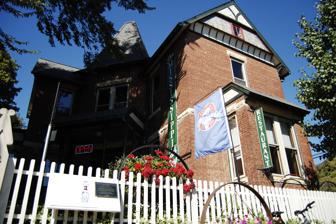
Building: Charles Brainerd House
Country: United States of America
Year built: 1885
Historic house in Illinois, United States United States historic place Charles Brainerd House U.S. National Register of Historic Places Show map of Illinois Show map of the United States Location 420 E. Main St., Grafton, Illinois Coordinates 38°58′19″N 90°25′45″W / 38.97194°N 90.42917°W / 38.97194; -90.42917 Area less than one acre Built 1885 ( 1885 ) Architect Embley, William Architectural style Queen Anne MPS Grafton MPS NRHP reference No. 98000065 Added to NRHP February 5, 1998 The Charles Brainerd House is a historic house located at 420 E. Main St. in Grafton , Illinois . The house was built in 1885 for Charles Corrington Brainerd, the superintendent of the Grafton Stone and Transportation Company. Architect William Embley designed the house in the Queen Anne style. The house has an asymmetrical plan which includes an angled front entrance and a multi-component roof with several gables and a pyramid above the entrance. Three of the gable ends feature coved cornices and decorative shingles and wood pieces. The front porch is supported by turned posts and features quarter round brackets and a spindlework cornice on its roof. The house was added to the National Register of Historic Places on February 5, 1998. References